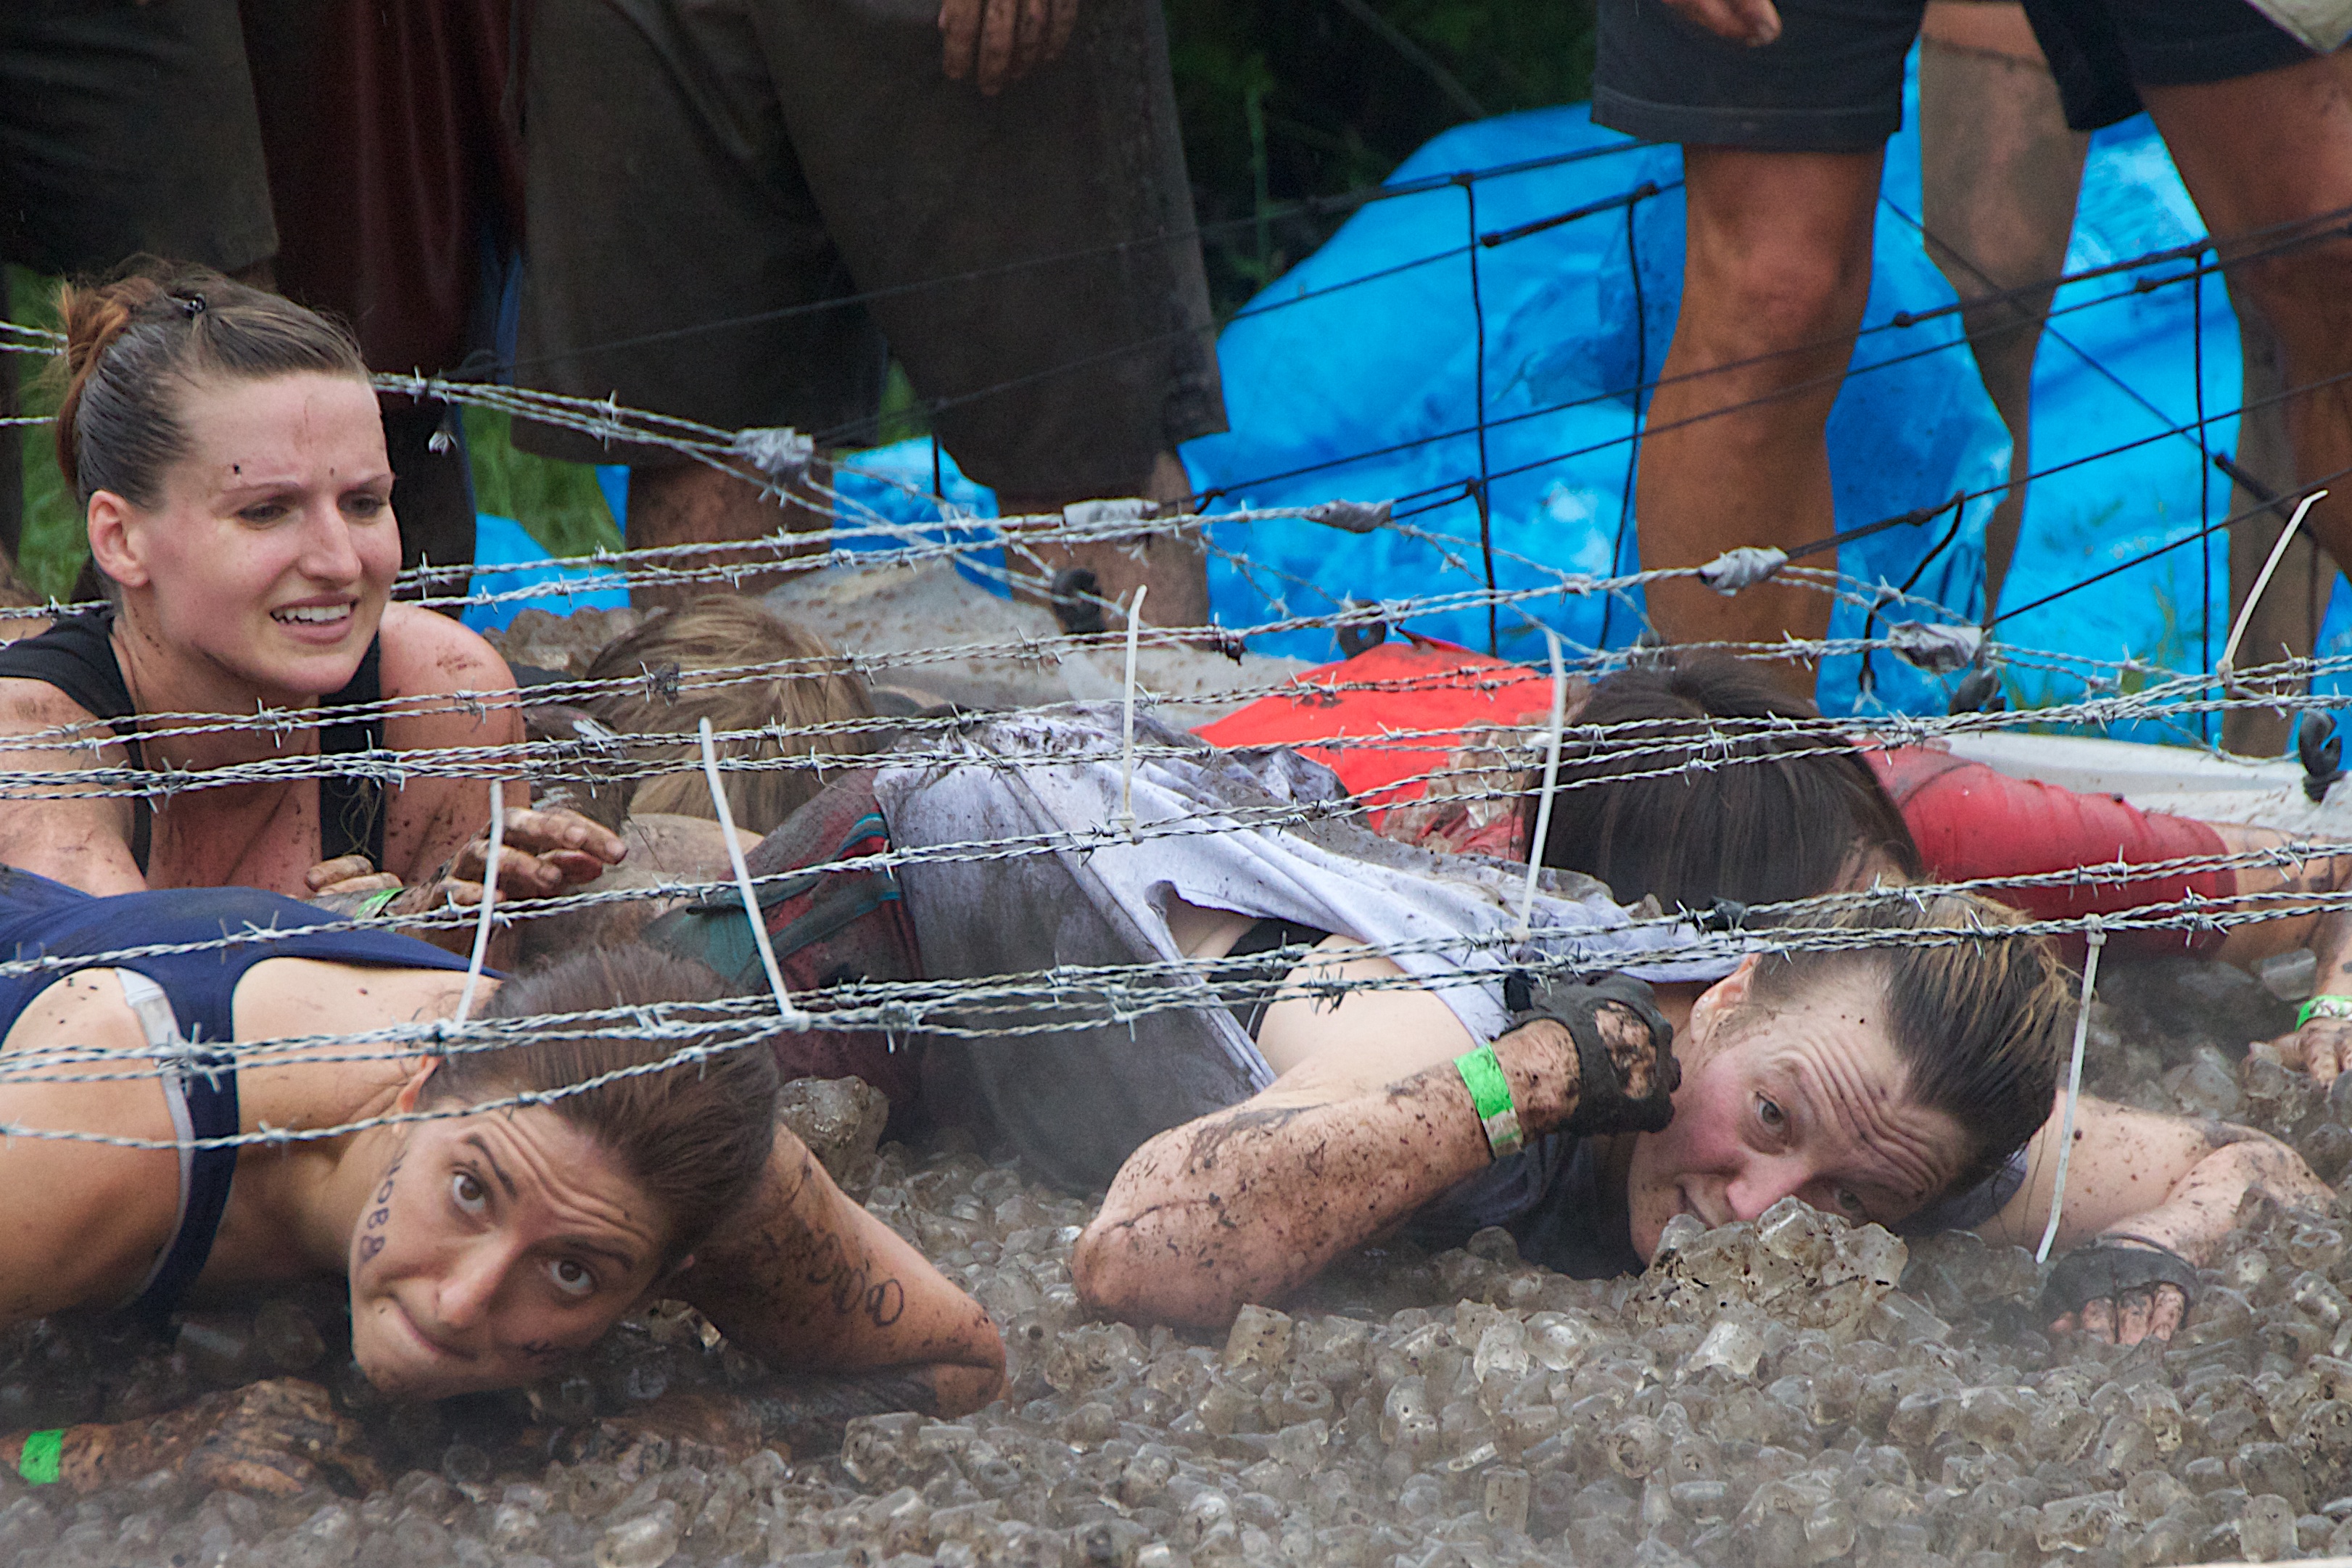
people, spartanrace